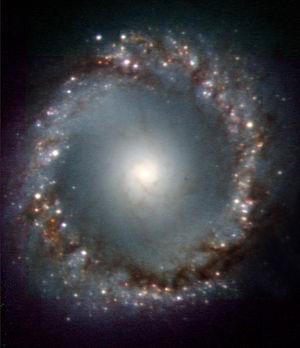
NGC 1097 ou Caldwell 67 est une galaxie spirale barrée située dans la constellation du Fourneau à environ 58 millions d'années-lumière de la Voie lactée. Elle a été découverte par l'astronome germano-britannique William Herschel en 1790.